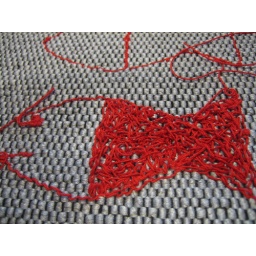
work in progress- pillow with fish